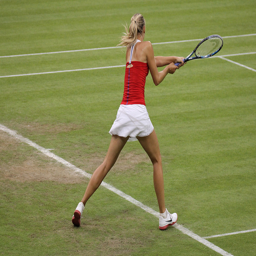
There is a woman swinging a tennis racket.
A tennis player reaches out with her racket.
A woman is in action on the tennis court.
A female tennis player actively returning a serve.
A woman with a tennis racquet lunges on the court.